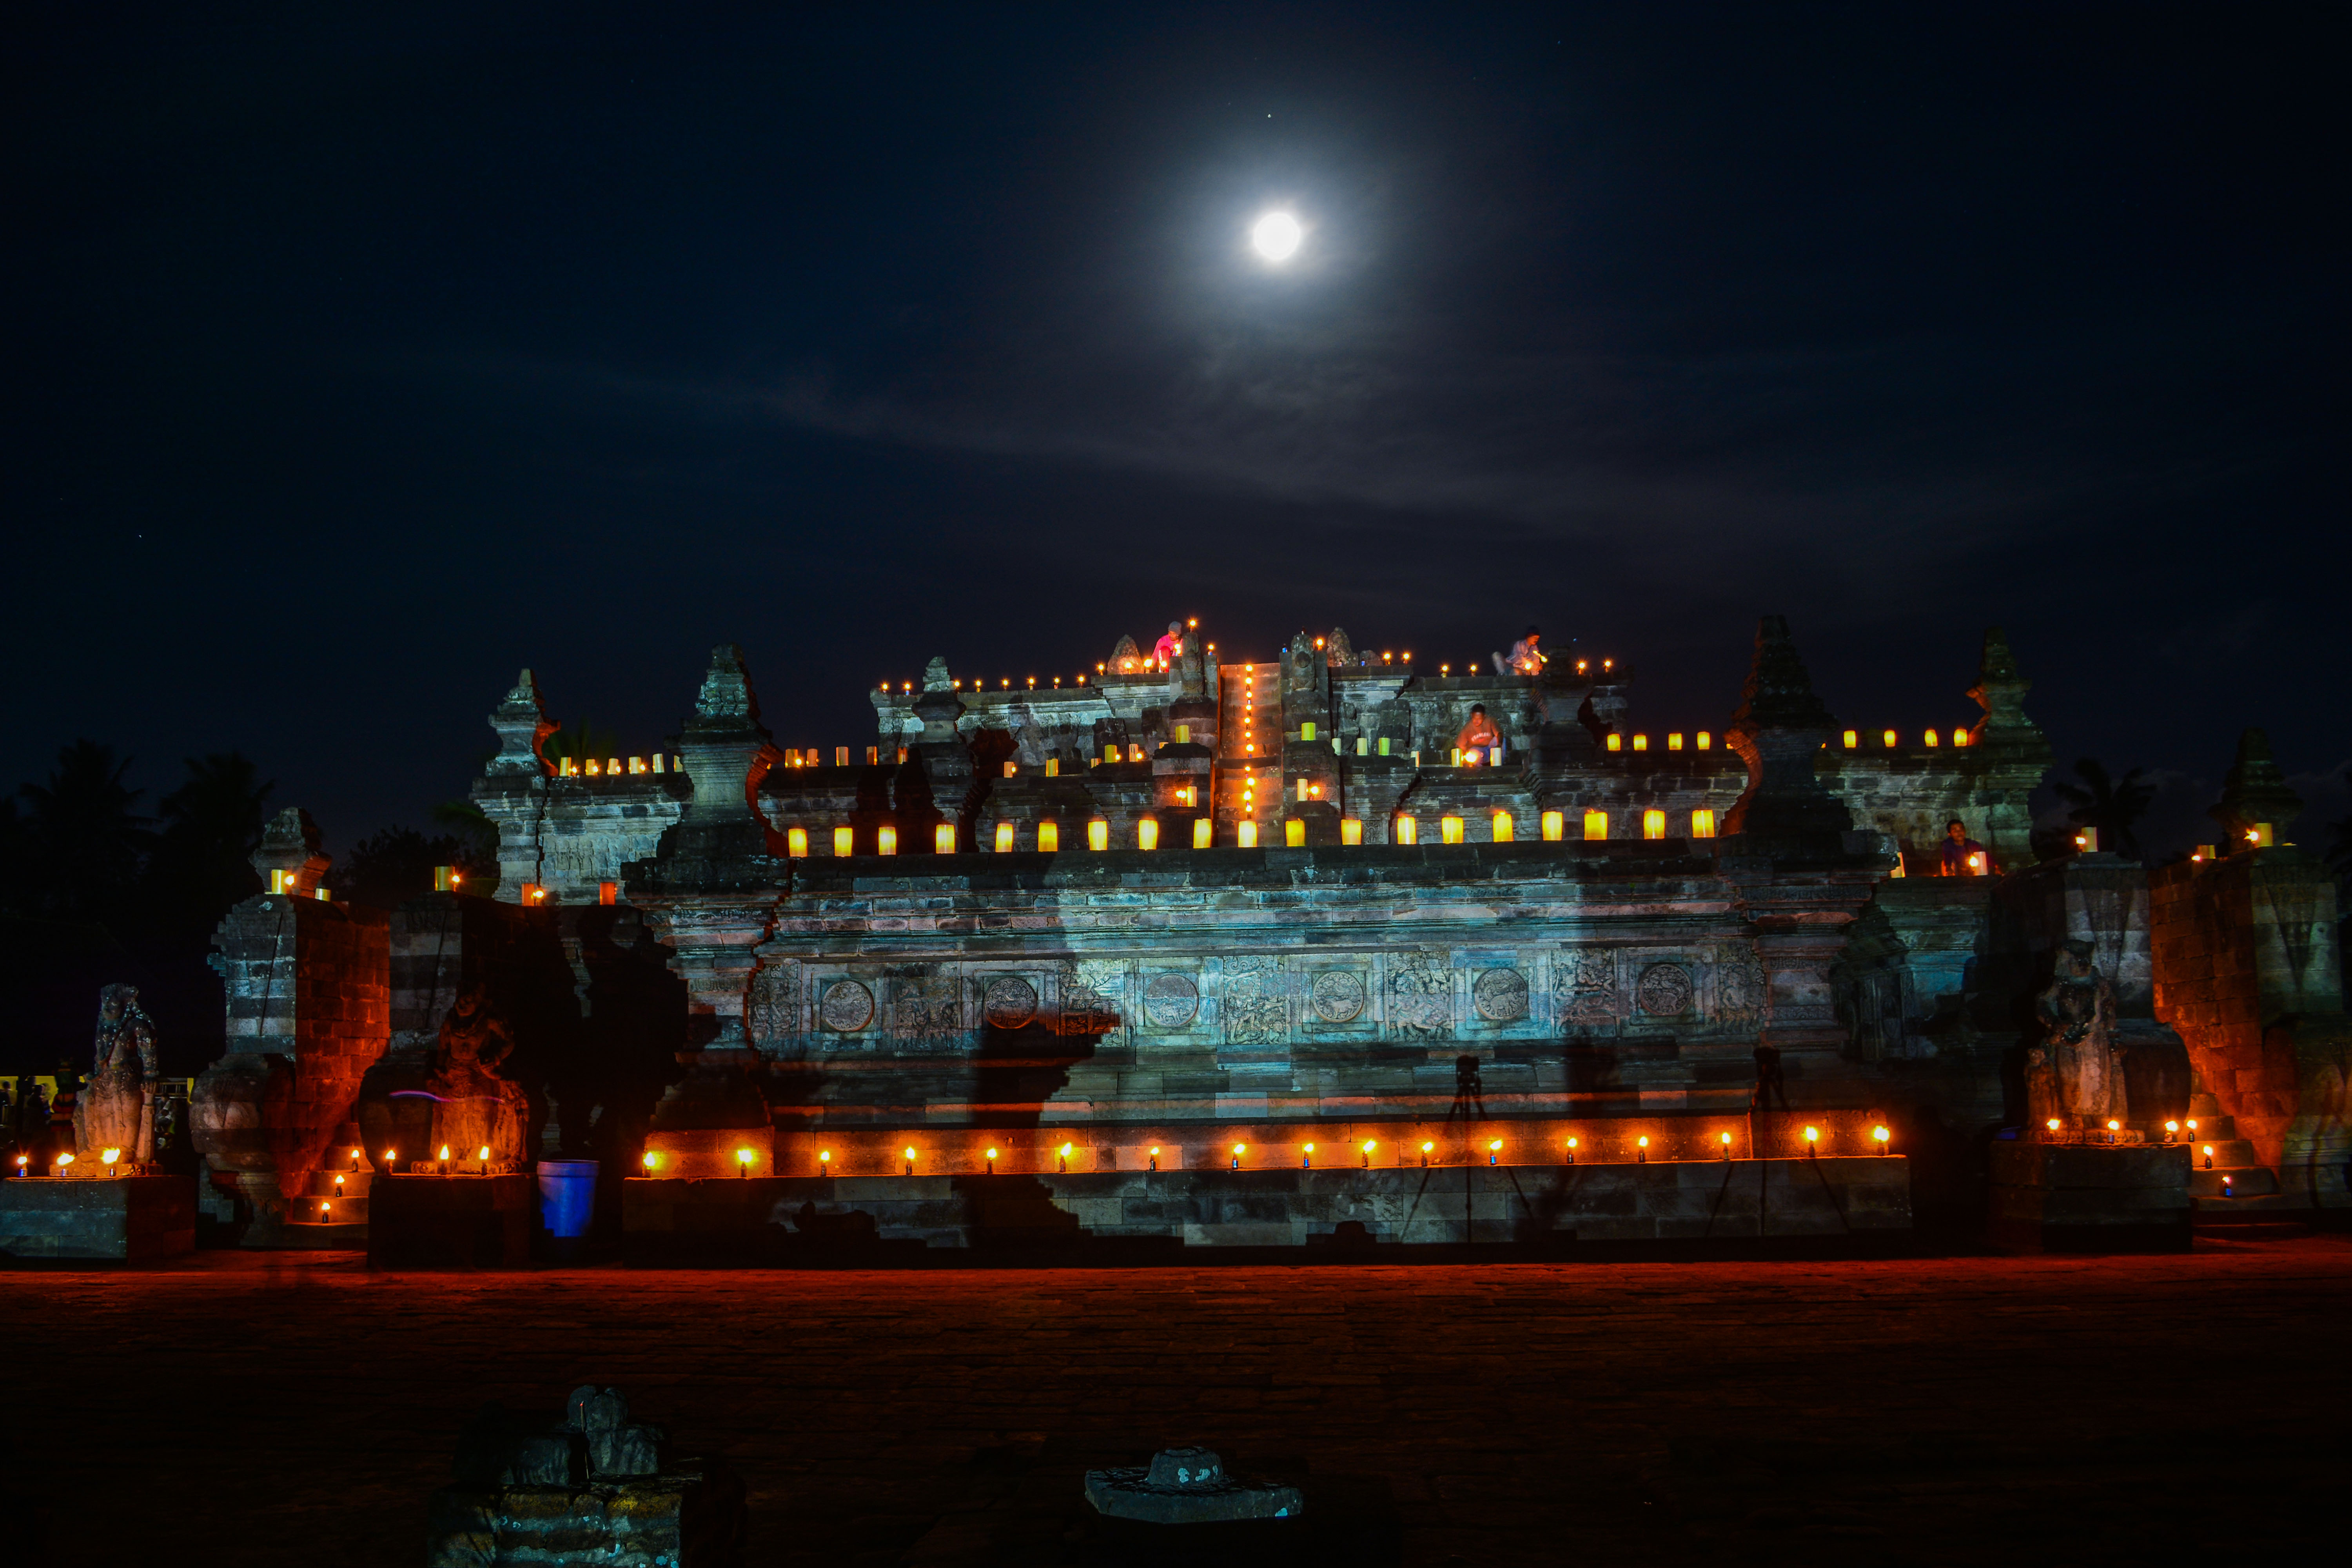
natural, night, sky, light, landmark, city, lighting, architecture, midnight, darkness, urban area, moon, river, evening, cloud, metropolis, building, photography, tourist attraction, full moon, cityscape, skyline, reflection, house, palace, tourism, mosque